Standish, Maine

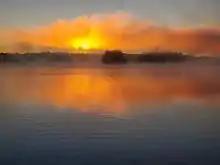
Watchic Lake

According to the United States Census Bureau, the town has a total area of , of which is land and is water. Situated beside Sebago Lake, Standish is drained by Sebago Lake and the Presumpscot River, which is the town's eastern border, and by the Saco River, which is the town's (and Cumberland County's) southwestern border. The eastern portion of Standish is part of the Presumpscot River watershed. Watchic Lake is located within the town.